Diana King (actress)

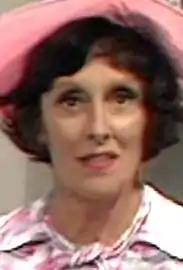
in "Fawlty Towers" (1975)

Diana King (2 August 1918 – 31 July 1986), also known as Diane King, was an English actress who had a career on British television from 1939 to 1986. Born in Buckinghamshire, in August 1918, she attended the Fay Compton School of Drama, and was a prolific theatre performer during and after World War Two.